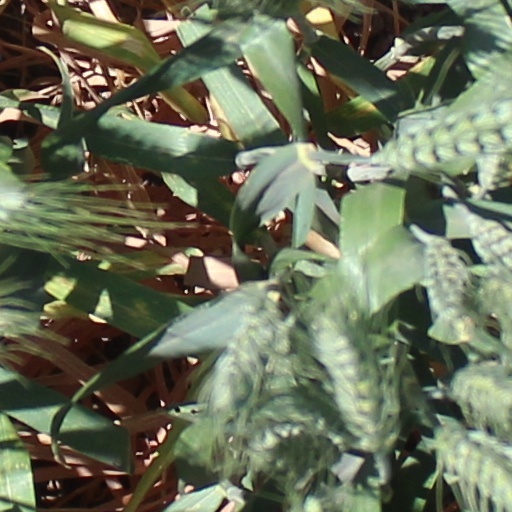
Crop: wheat